Pennin Perumai

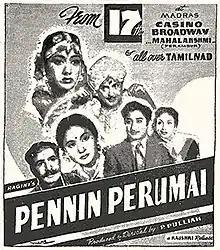
Theatrical release poster

Pennin Perumai is a 1956 Indian Tamil-language film directed by P. Pullayya, starring Sivaji Ganesan, Gemini Ganesan, Savitri and Santha Kumari. It is a remake of the Telugu film "Ardhangi", which was based on Maddipatla Suri's Telugu translation of the Bengali novel "Swayamsiddha", written by Manilal Banerjee. The film was released on 17 February 1956.